Mines and Collieries Act 1842

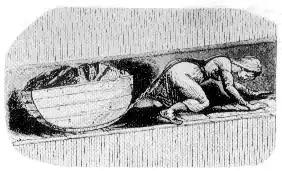
This illustration of a "drawer" (a type of hurrier) pulling a coal tub was originally published in the Children's Employment Commission (Mines) 1842 report.

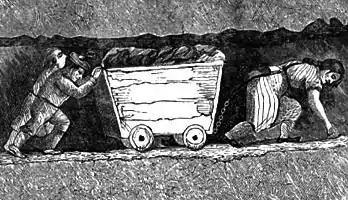
A hurrier and two thrusters heaving a corf full of coal as depicted in the 1853 book "The White Slaves of England" by J Cobden.

The Mines and Collieries Act 1842 (5 & 6 Vict. c. 99), commonly known as the Mines Act 1842, was an act of the Parliament of the United Kingdom. The Act forbade women and girls of any age to work underground and introduced a minimum age of ten for boys employed in underground work. It was a response to the working conditions of children revealed in the Children's Employment Commission (Mines) 1842 report. The Commission was headed by Anthony Ashley-Cooper, Member of Parliament, who was styled Baron Ashley at the time, a courtesy title, and would succeed his father as the 7th Earl of Shaftesbury in 1852.